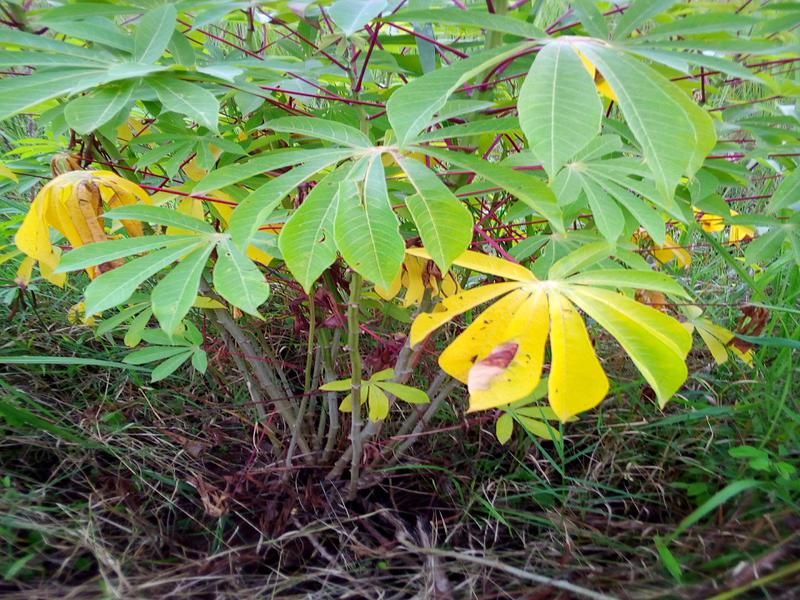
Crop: cassava
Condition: healthy